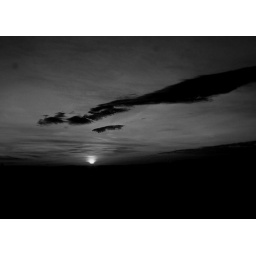
just a sunrise in black and white